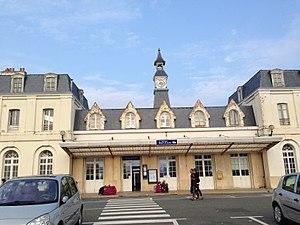
Gare du Tréport - Mers, en 2014